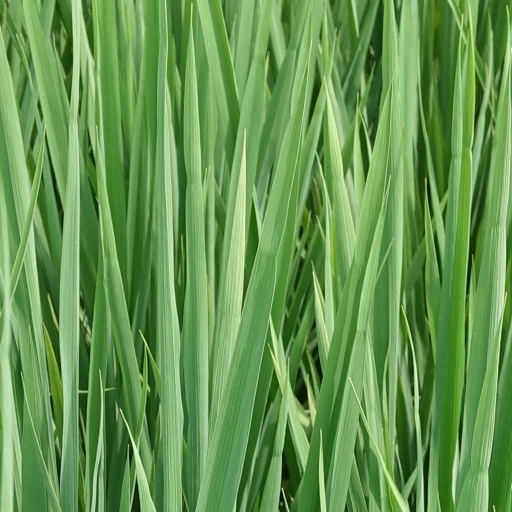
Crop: rice